The Sail and Steam Navy List

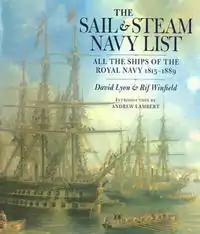
Rif Winfield and David Lyon (2004) "The Sail and Steam Navy List, 1815 - 1889", London: Chatham

The Sail and Steam Navy List: All the Ships of the Royal Navy 1815–1889 by Rif Winfield and David Lyon is a historical reference work providing details of all recorded ships in commission or intended to serve in the Royal Navy from 1815 to 1889. Where available in Admiralty records (from which all the data is sourced), it gives the location of construction, dates of construction (ordering, keel laying, launch and commissioning), principal dimensions and tonnage, armament, machinery (for steam vessels) and fate of every ship of the Royal Navy over the period.